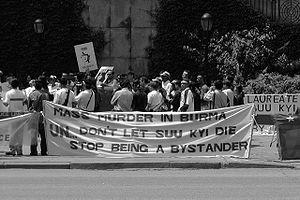
Daw Aung San Suu Kyi, née le 19 juin 1945 à Rangoun, est une femme d'État birmane, figure de l'opposition non-violente à la dictature militaire de son pays. Elle est lauréate du prix Nobel de la paix en 1991.